Beaucaire, Gard

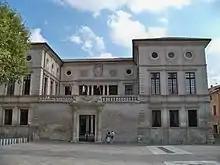
The Town Hall

At the end of the 19th century and the early 20th century some works of great value are built such as the "banquette" - a stone retaining wall along the eastern side of the city which protected it from the flooding of the Rhône, food markets, and the Municipal Casino which is now the Festival Hall. It was also at this time that the Canal du Rhône à Sète was widened. It connects Beaucaire to the Canal du Midi.